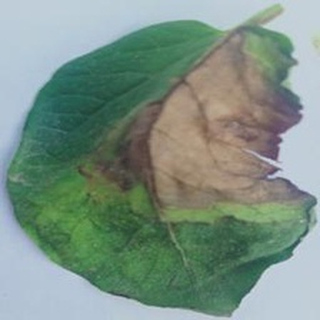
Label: potato_late_blight